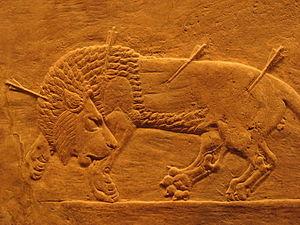
Chasse royal au lion en Assyrie
L'histoire de la Mésopotamie débute avec le développement des communautés sédentaires dans le nord de la Mésopotamie au début du Néolithique, et s'achève dans l'Antiquité tardive. Elle est reconstituée grâce à l'analyse des fouilles archéologiques des sites de cette région, et à partir du IVᵉ millénaire av. J.‑C. par des textes écrits essentiellement sur des tablettes d'argile, la Mésopotamie étant l'une des premières civilisations à inventer l'écriture, avec l’Égypte antique.